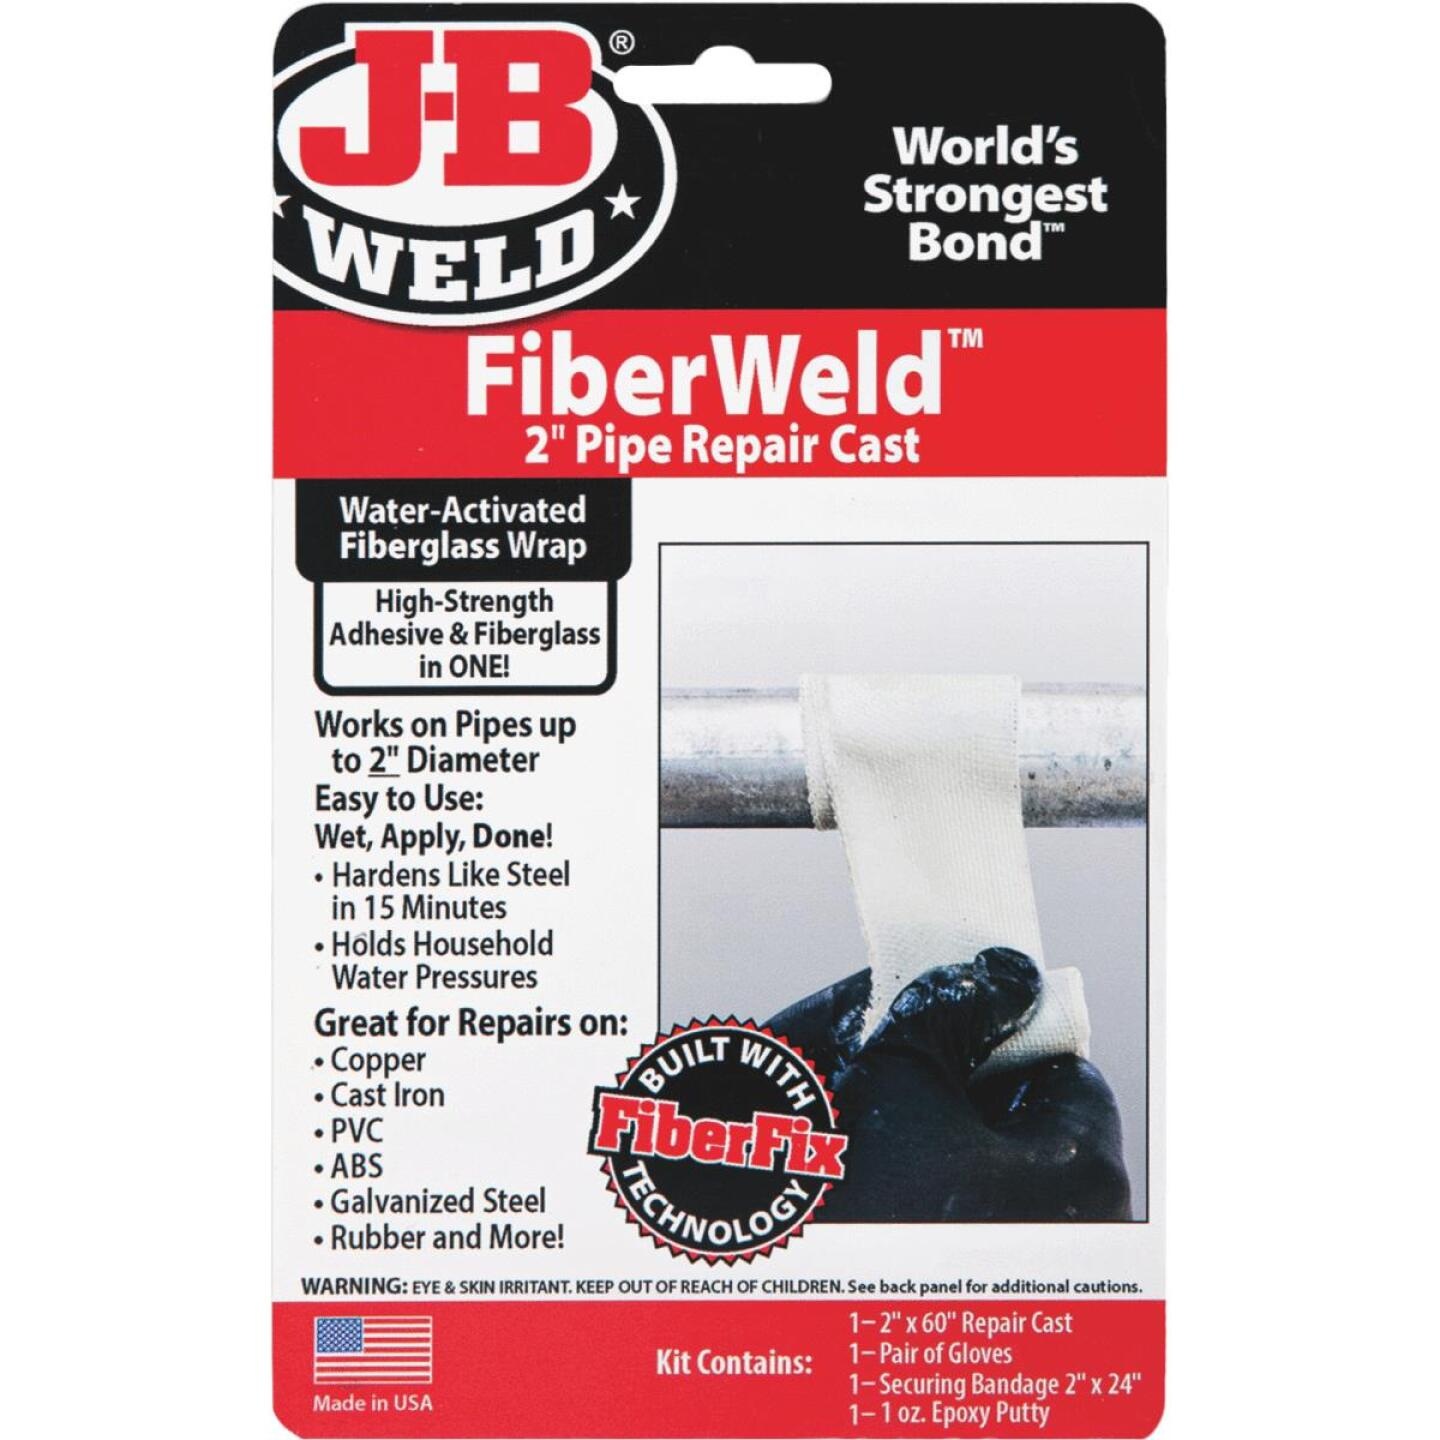
J-B Weld FiberWeld 2 In. Pipe Repair Cast
Brand: J-B Weld
Water-Activated Fiberglass Wrap High Strength Adhesive & Fiberglass in One Easy to Use, Simply Wet and Apply Permanent Bond - Hardens Like Steel in 15 Minutes Works on Pipes Up To 1 Inch in Diameter Holds Household Water Pressures 2' x 60' White Wrap Great for Repairs on Copper, Cast Iron, PVC, ABS, Galvanized Steel, Rubber and More Made in the USA Kit Contains Wrap, Gloves, Strapping and Epoxy Plug
Category: Hardware > Plumbing > Plumbing Repair Kits > Pipe Repair Kits